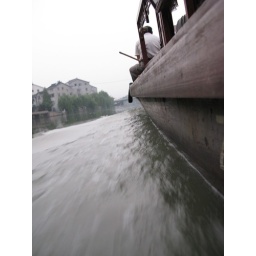
Held just above the water on a boat ride in a Suzhou Canal.